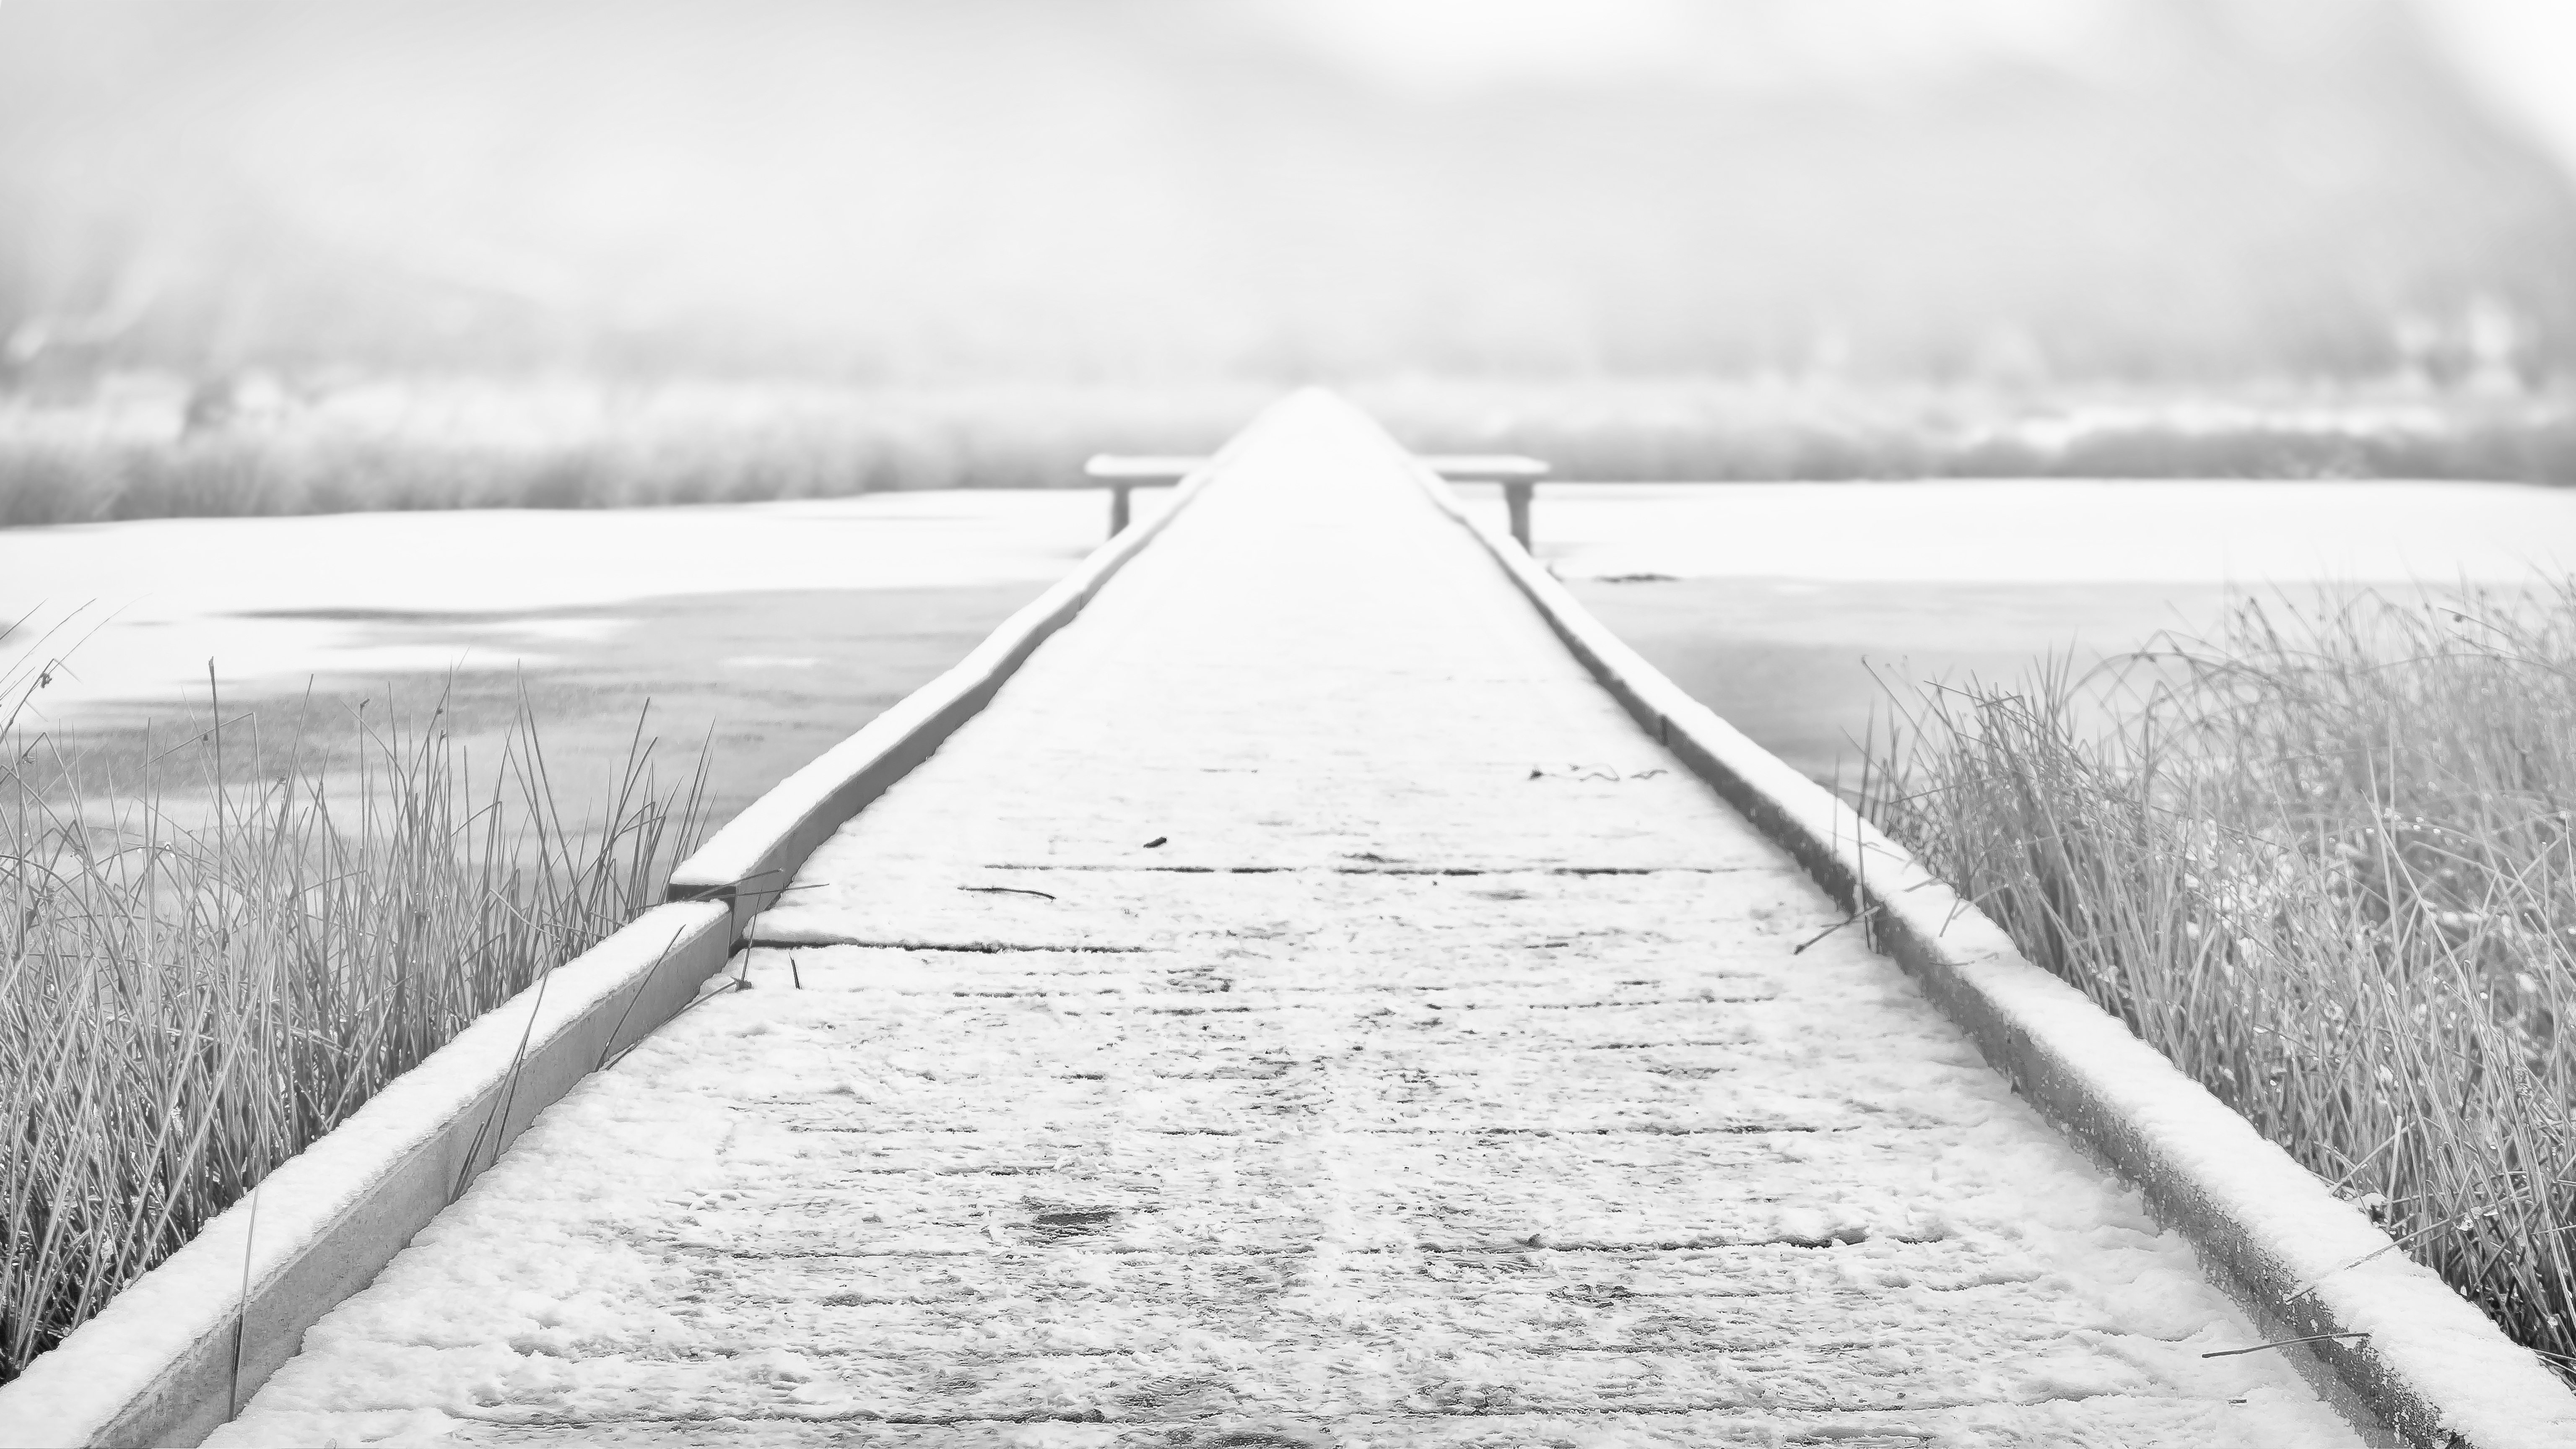
landscape, water, nature, snow, cold, winter, black and white, boardwalk, wood, track, fog, white, bridge, photography, lake, web, ice, line, weather, haze, snowy, monochrome, lonely, season, bank, icy, sw, mood, shape, wintry, trueb, long gone, monochrome photography, atmospheric phenomenon, into the light